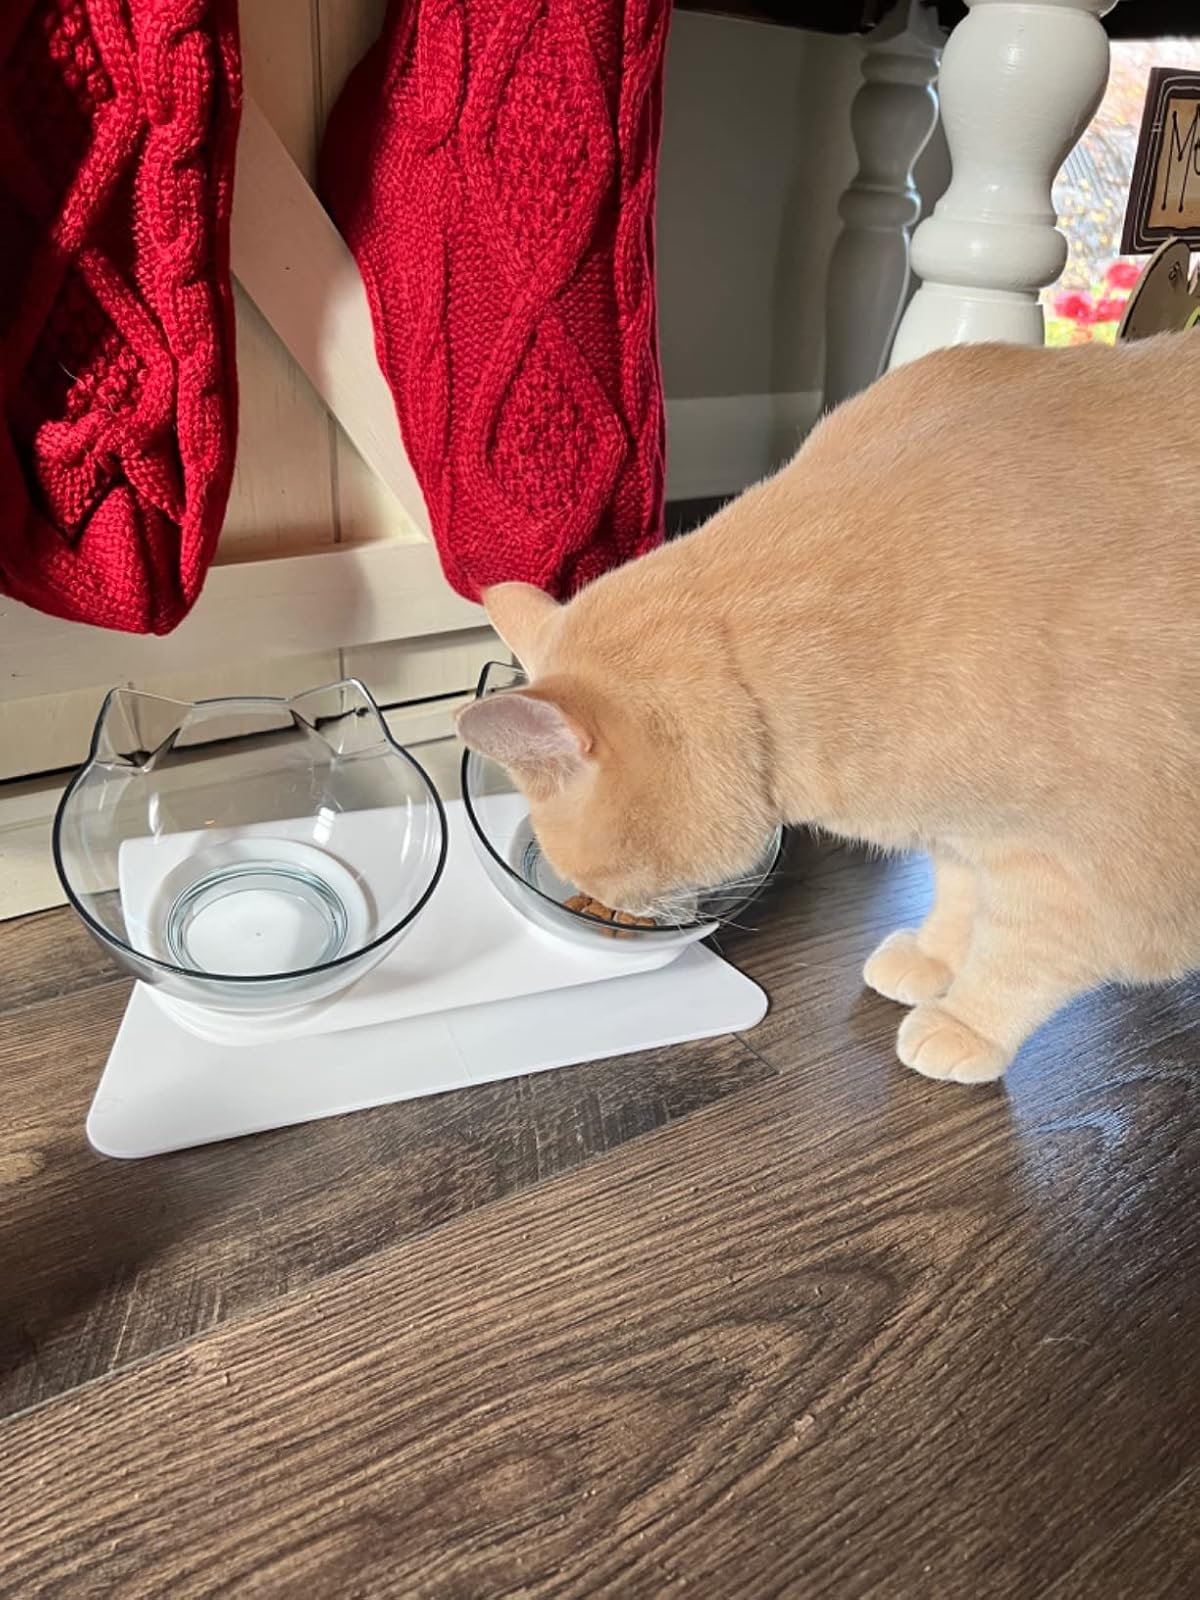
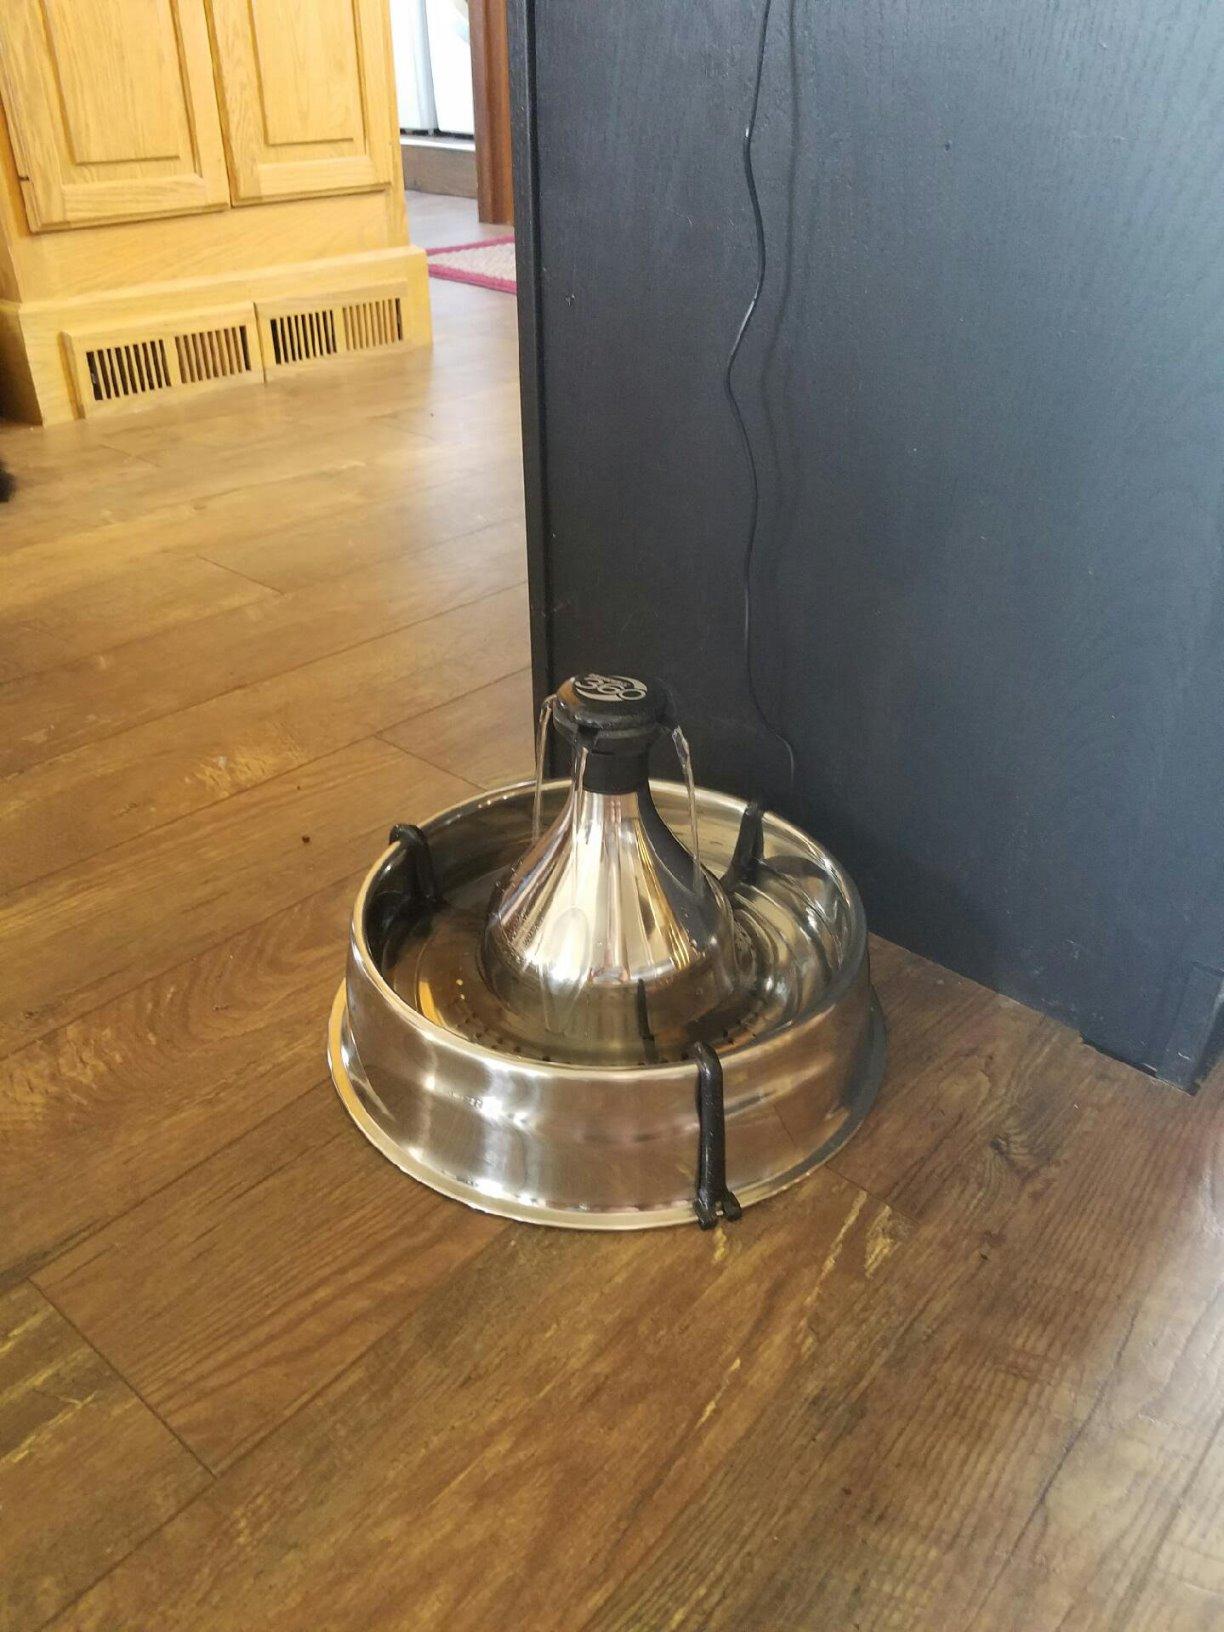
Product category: items_bowl
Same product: no